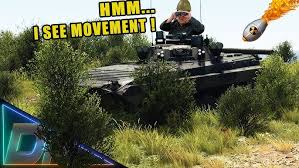
Label: BMP